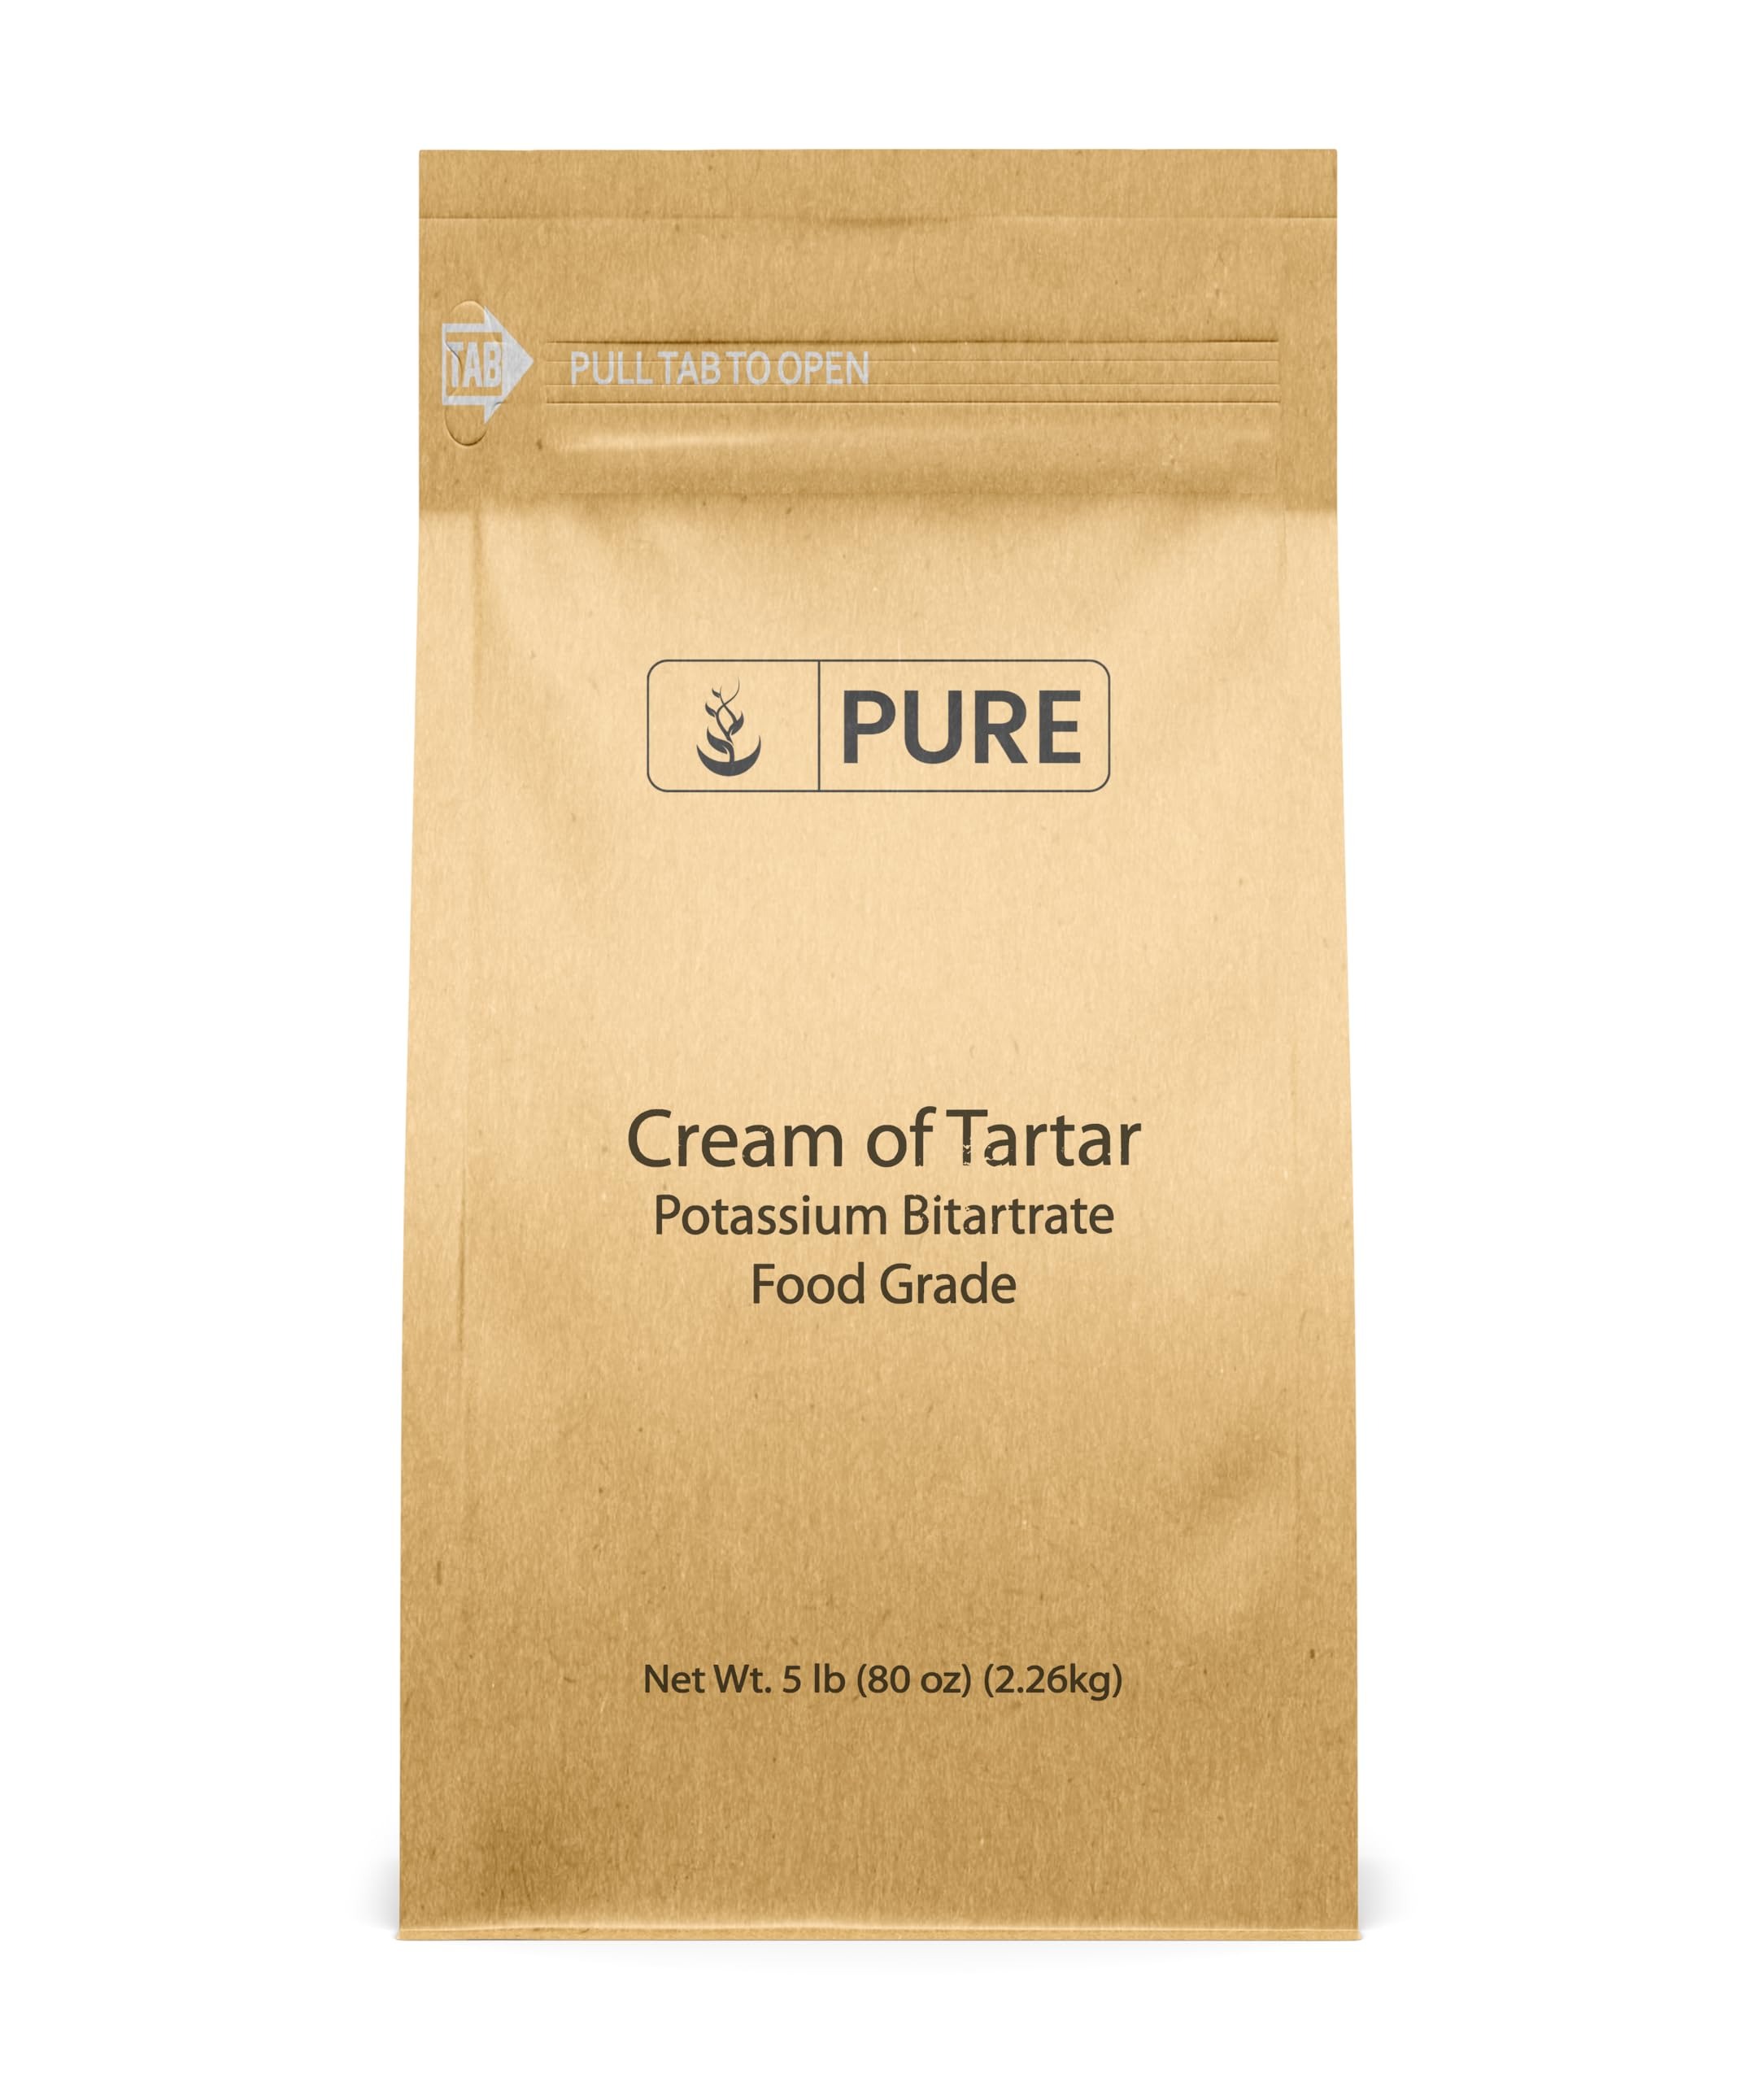
Item Name: Pure Original Ingredients Cream of Tartar (5 lb) Pure & Natural, Baking & Cleaning, DIY Bath Bombs & More
Bullet Point 1: Pure Original Ingredients Cream of Tartar is a restaurant quality stabilizing agent
Bullet Point 2: Use for meringues, baked goods & more
Bullet Point 3: Non GMO & Vegan
Bullet Point 4: Always pure ingredients with no additives
Bullet Point 5: Made in Utah, USA
Product Description: Our products are made from pure food-grade ingredients, without added fillers, additives, or preservatives. Whether cooking, cleaning, baking, or practicing self-care, our extensive selection is sure to help get the job done.
Value: 80.0
Unit: Ounce

Price: 54.99